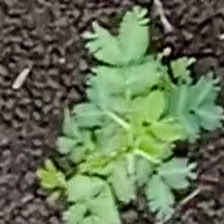
Weed species: Dwarf_cassia_(Chamaecrista pumila)